Mar Saura

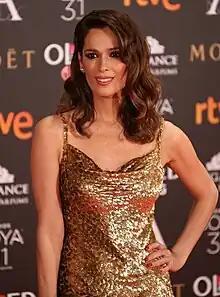
Mar Saura in 2017

María del Mar Gómez Saura (born 16 October 1975), commonly known as Mar Saura, is a Spanish actress, model and TV presenter.